Reconstruction of New Orleans

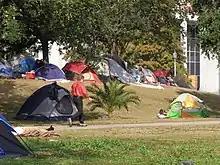
Duncan Plaza Tent Encampment November 2007.

Seven months after the storm, two-thirds of the requested FEMA trailers (designed for short term emergency housing immediately after a disaster) had been delivered. Many of these trailers, however, could not be occupied or, if occupied, were not properly functional. Delays of weeks or months in hooking up electricity and water to trailers were common, and mechanical and bureaucratic problems prevented use of the trailers.